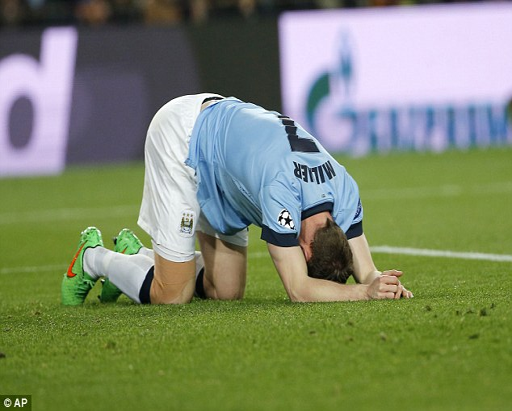
person drops to his knees as type of fictional setting fail to reach football competition last eight for the fourth year in a row